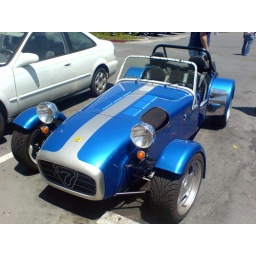
street legal go kart spotted outside the chipotle in foster city.